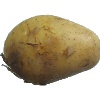
Label: Potato White 1